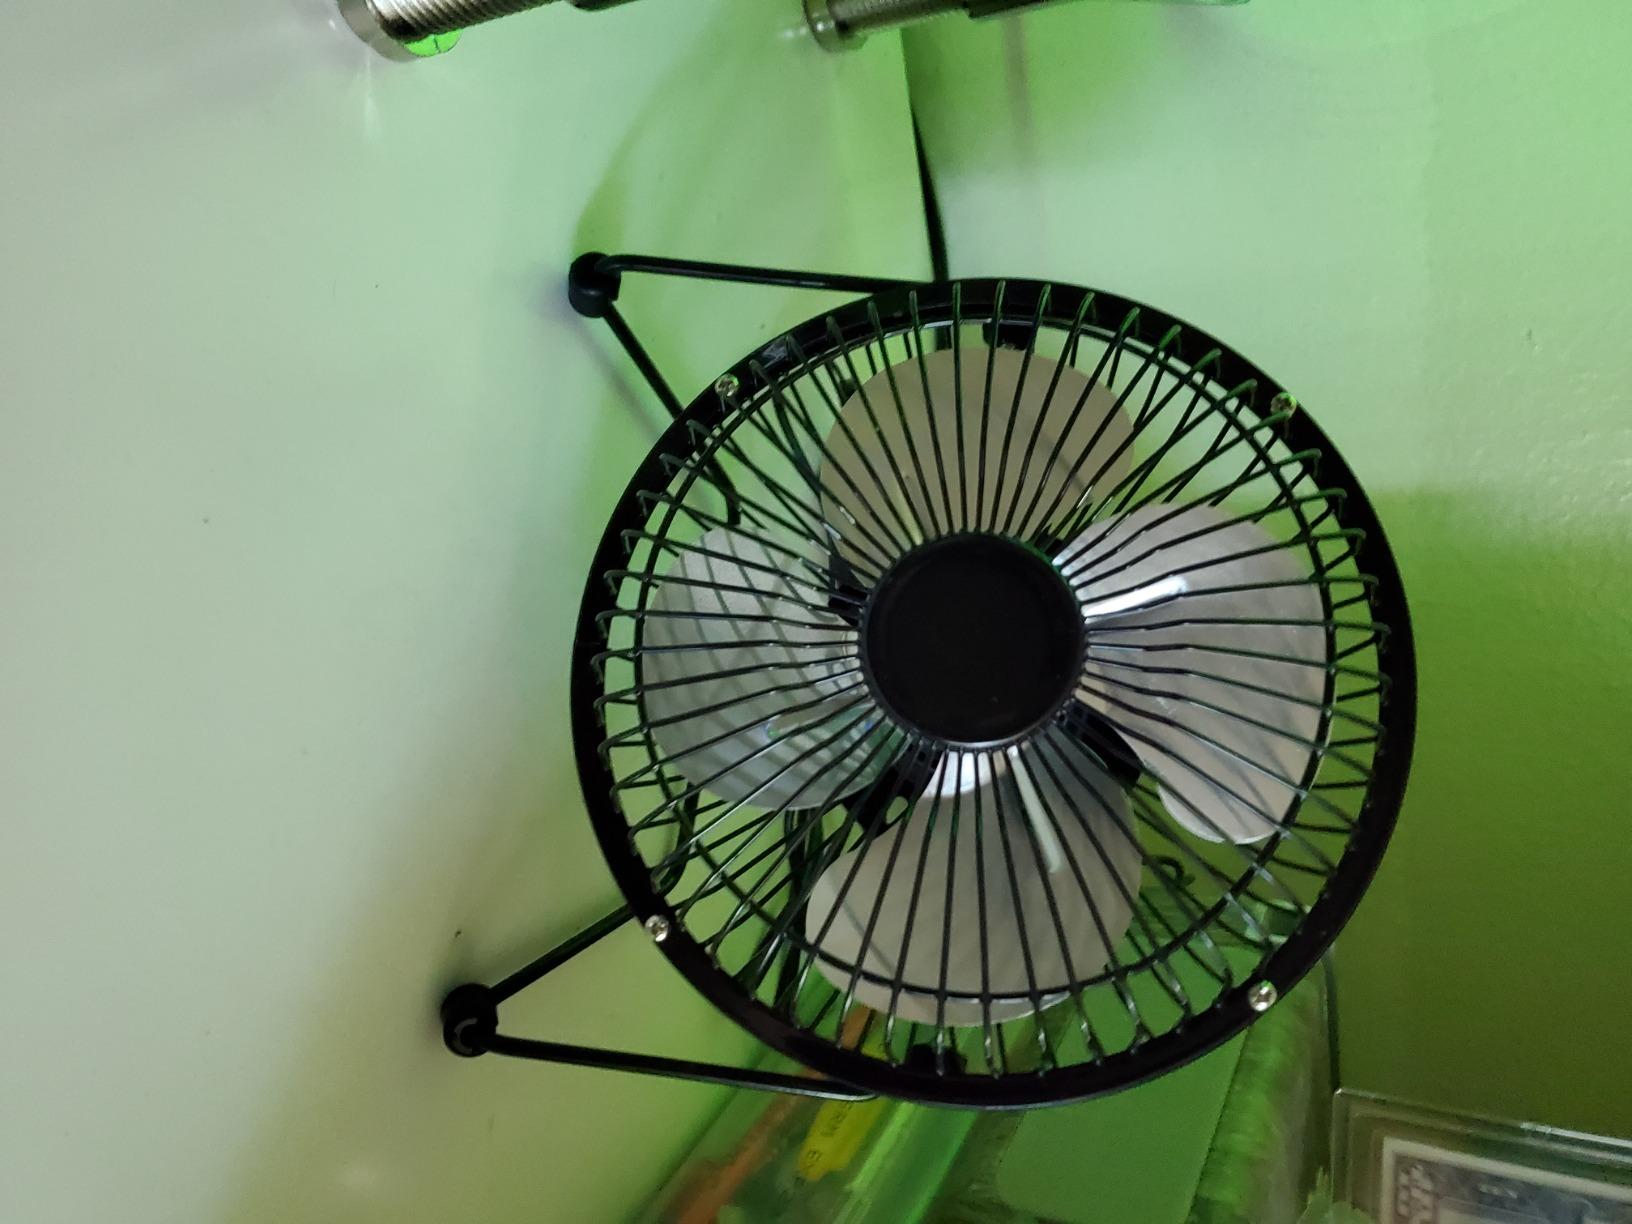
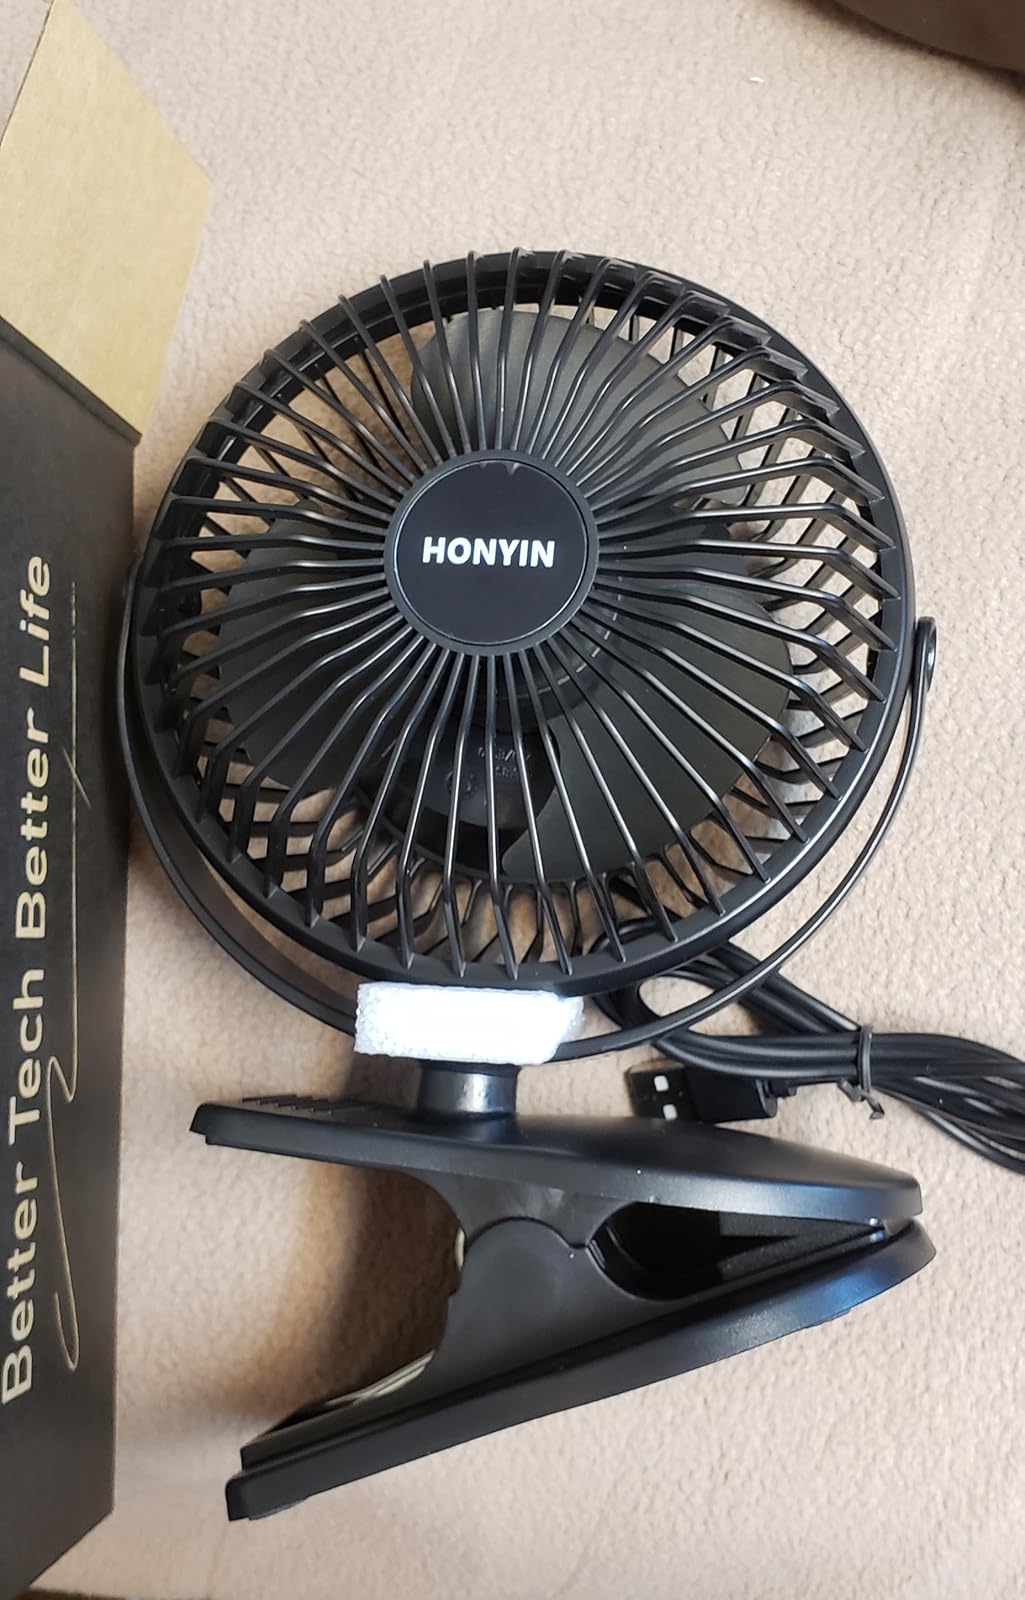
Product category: fan
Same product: no